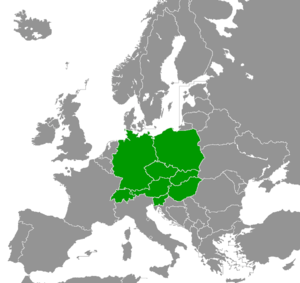
L'Europe centrale est la région s'étendant au cœur du continent européen. Elle désigne un espace dont les contours flous et variables ne coïncident pas toujours avec les frontières des pays concernés. D'après les définitions, variant tant selon les auteurs que les époques, cinq à vingt-et-un États actuels peuvent être considérés comme centreuropéens. Au-delà de considérations strictement géographiques, l'Europe centrale désigne un ensemble partageant une trajectoire historique commune, laquelle a façonné un héritage culturel et politique singulier.